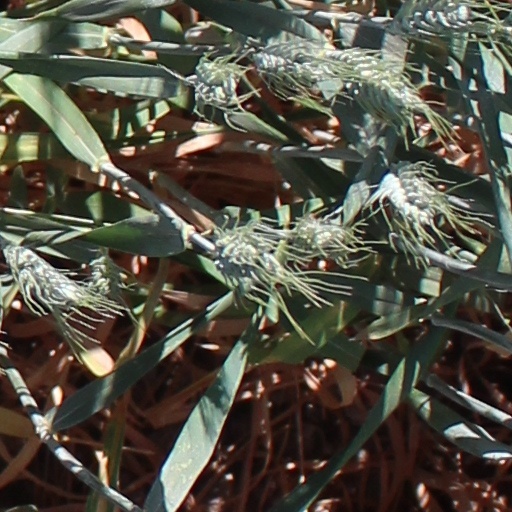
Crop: wheat